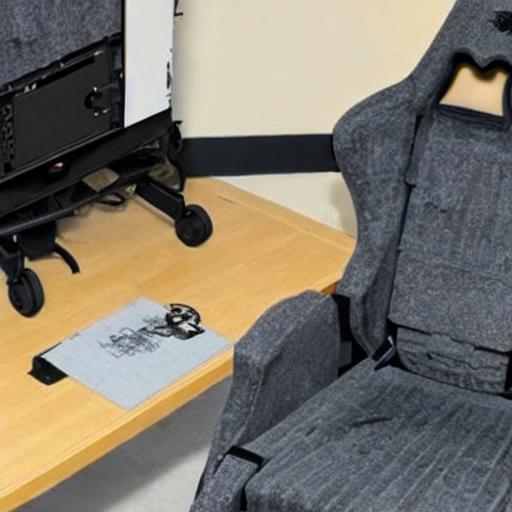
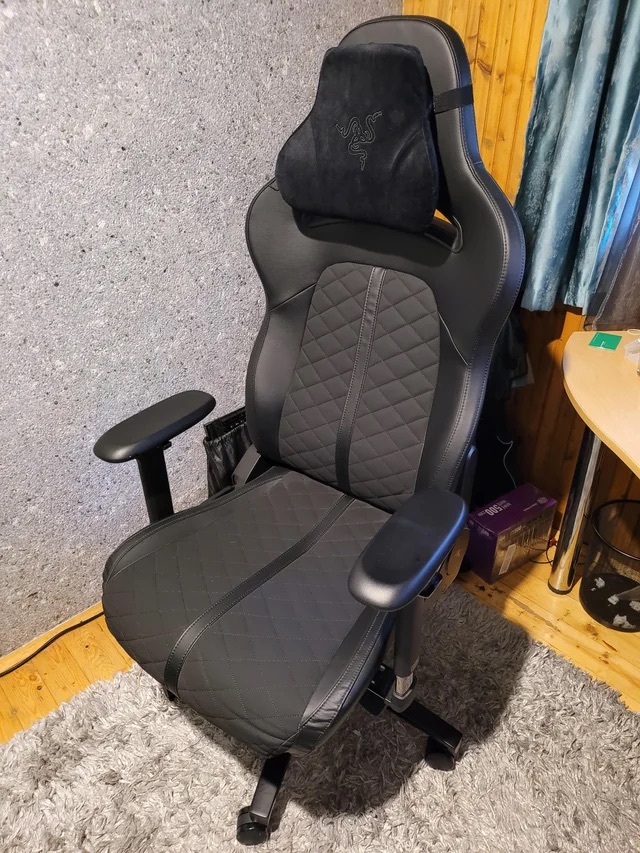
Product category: items_chair
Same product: no